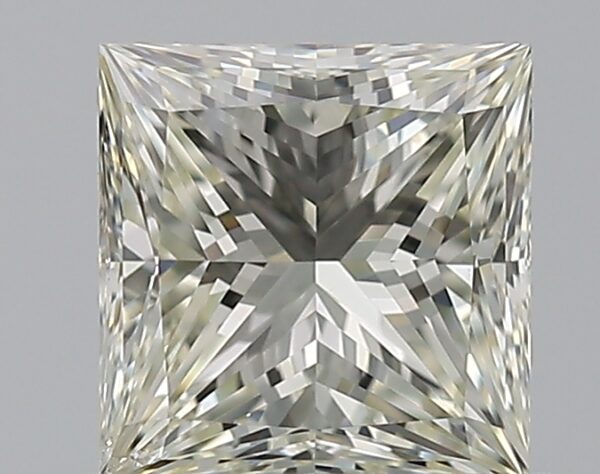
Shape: princess
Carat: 0.7
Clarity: SI1
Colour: L
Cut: EX
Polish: EX
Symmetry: VG
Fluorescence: N
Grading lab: GIA
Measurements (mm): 4.93 x 4.84 x 3.51